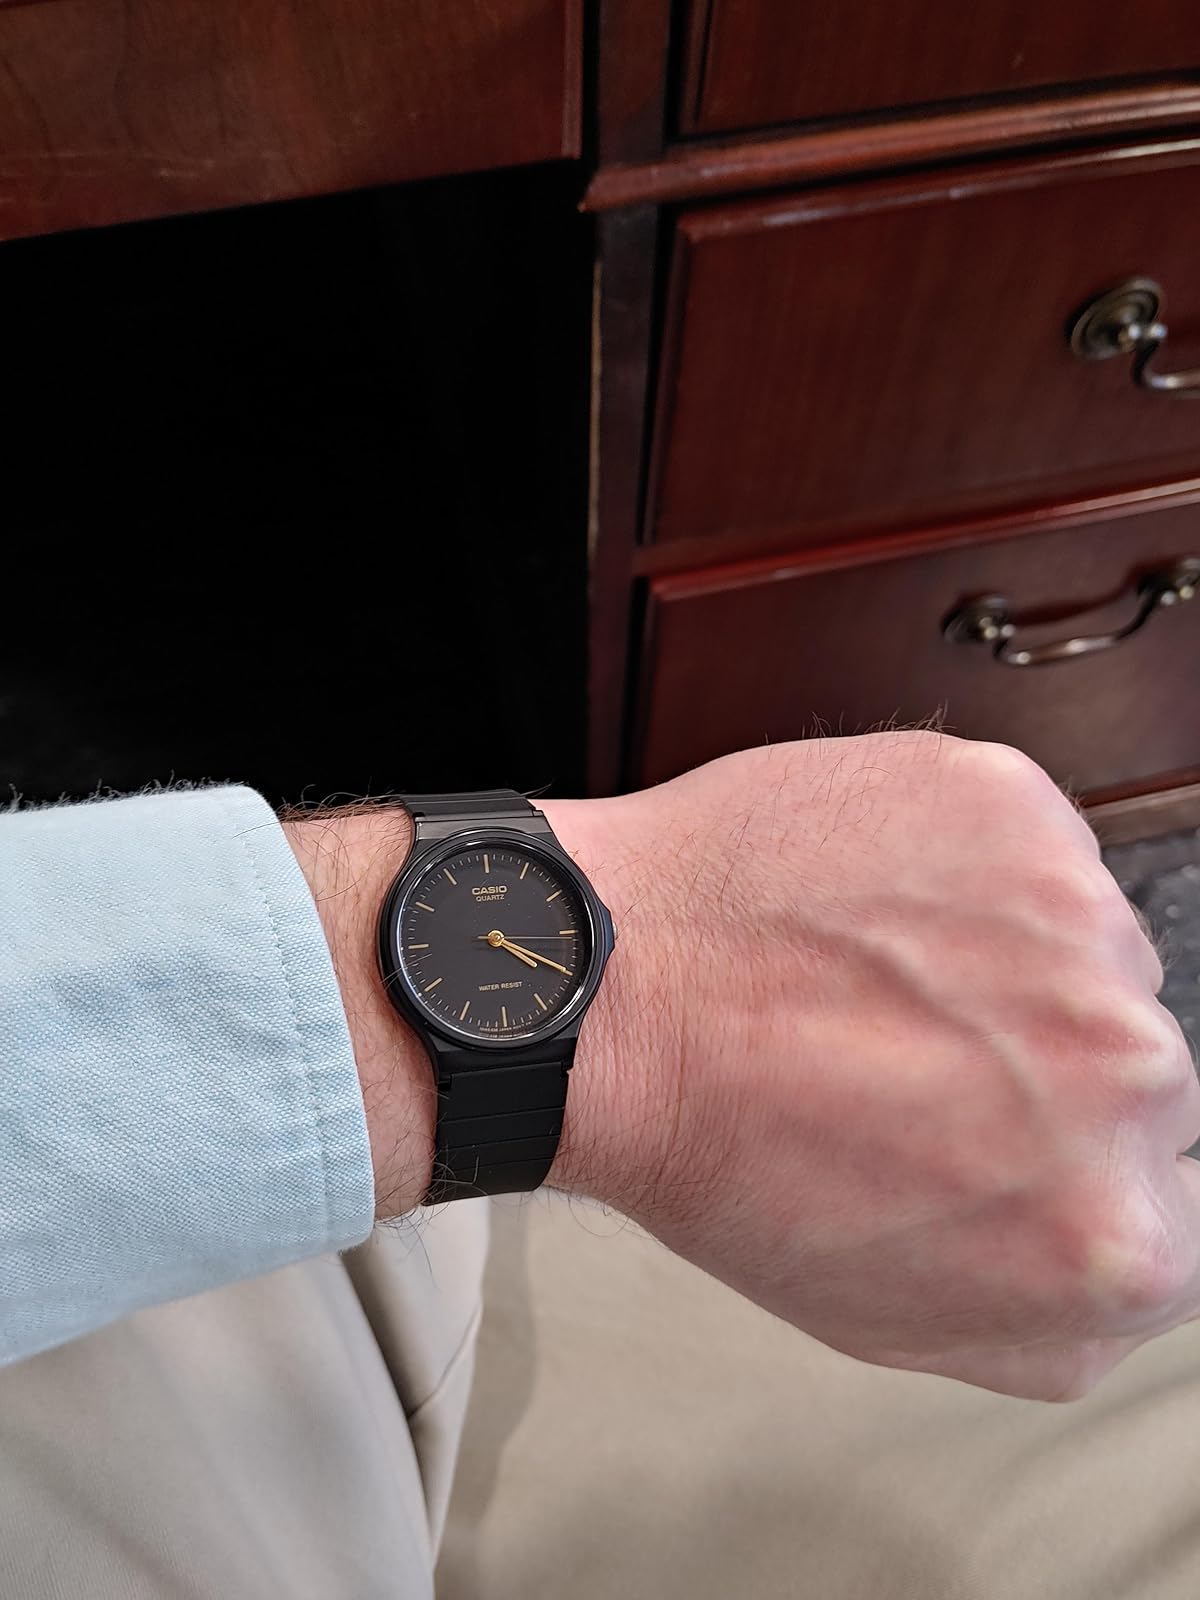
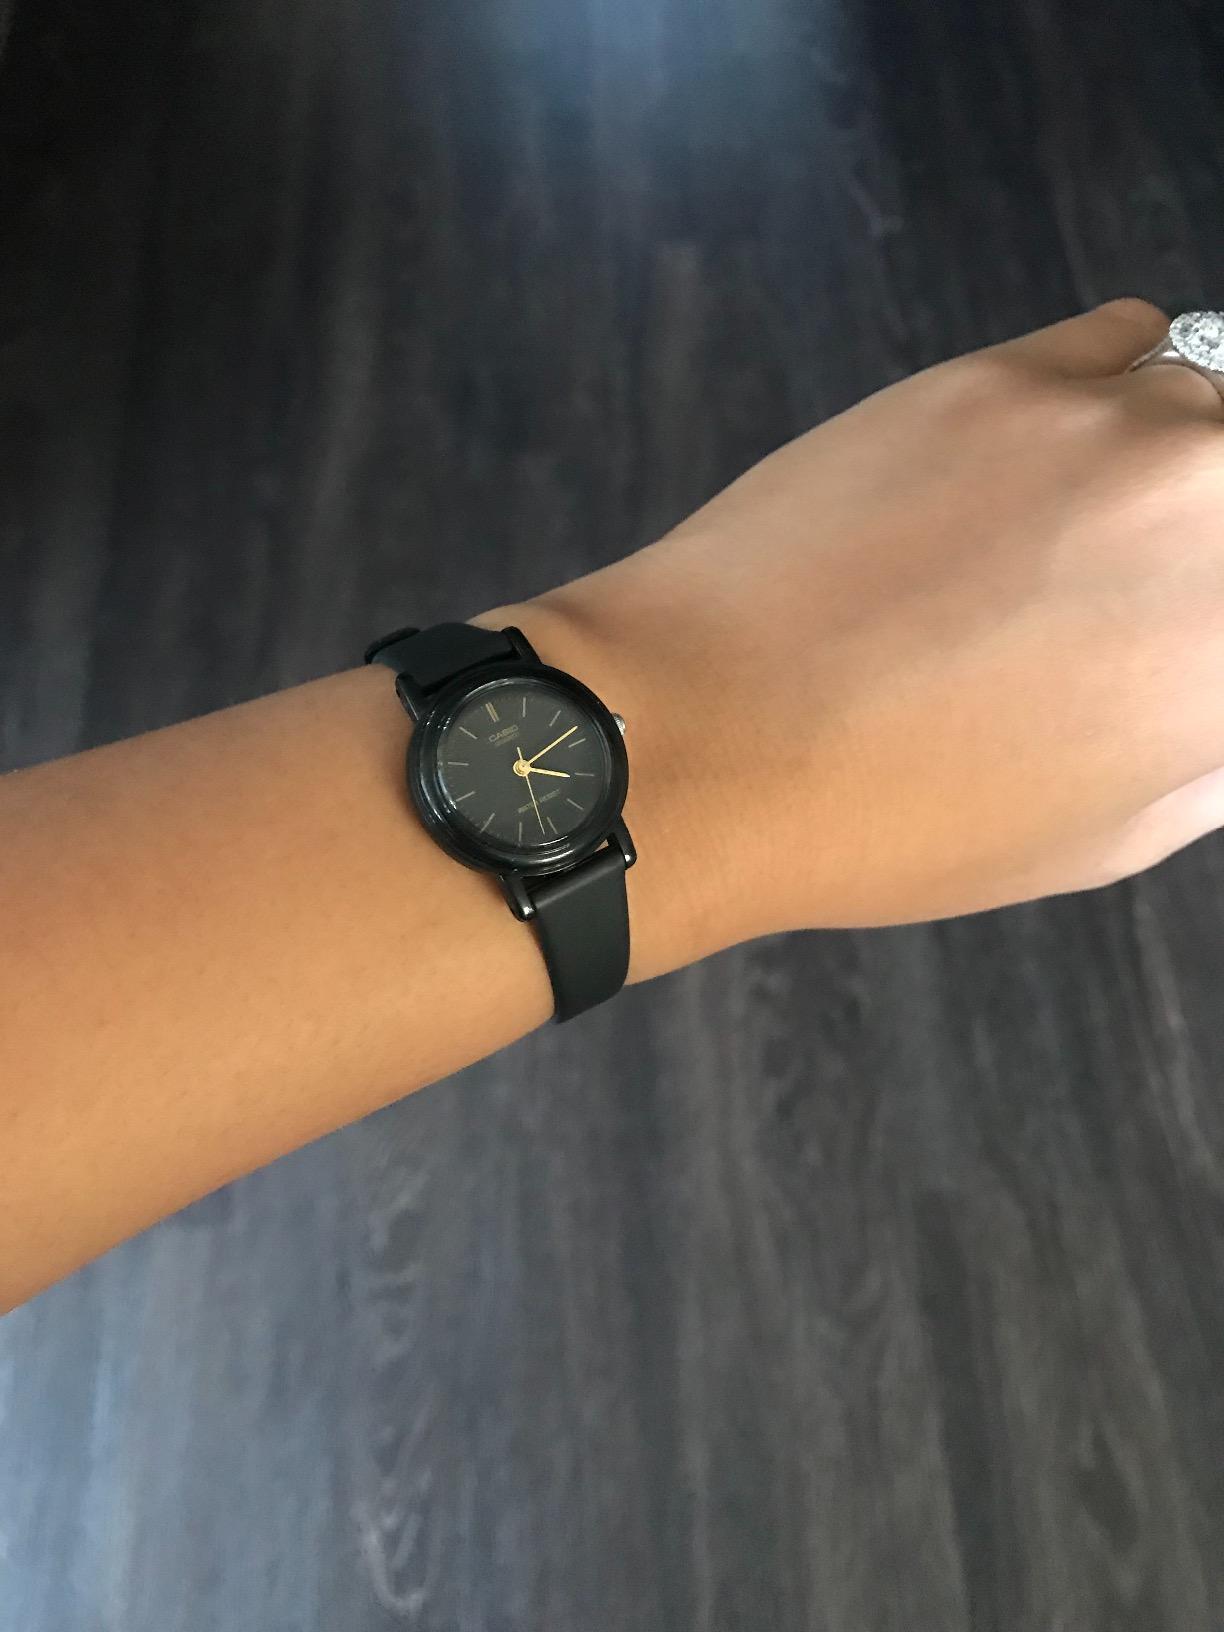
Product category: accessories_watch
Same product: no